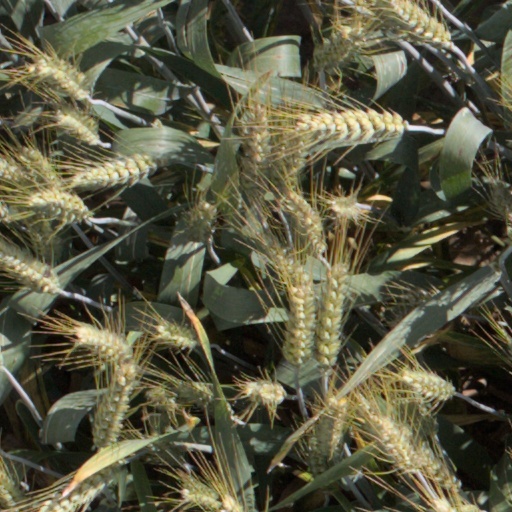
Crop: wheat